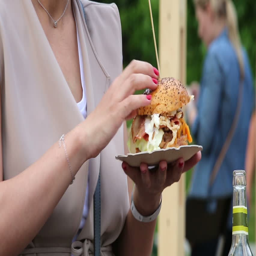
people on the street eating a hamburger with fries